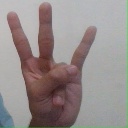
अक्षर: क्ष